Contrade of Legnano

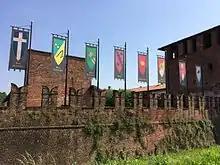
A glimpse of Visconteo Castle of Legnano, with the banners of the eight contrade

The contrade of Legnano are the eight historical subdivisions into which the city of Legnano, in Lombardy, in Italy, is divided. They participate annually in the Palio di Legnano.